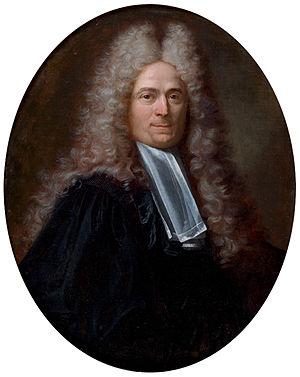
Hyacinthe Rigaud, né Jacinto Francisco Honorat Matias Rigau-Ros i Serra à Perpignan le 18 juillet 1659 et mort à Paris le 29 décembre 1743, est un peintre français, spécialisé dans le portrait.